Adeodato Malatesta

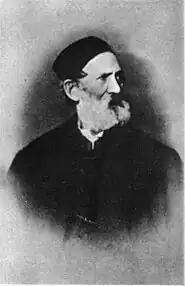
Adeodato Malatesta (1888)

Adeodato Malatesta (May 14, 1806– December 24, 1891) was an Italian painter, trained in a grand Neoclassical style, depicting mostly of sacred and historic subjects.